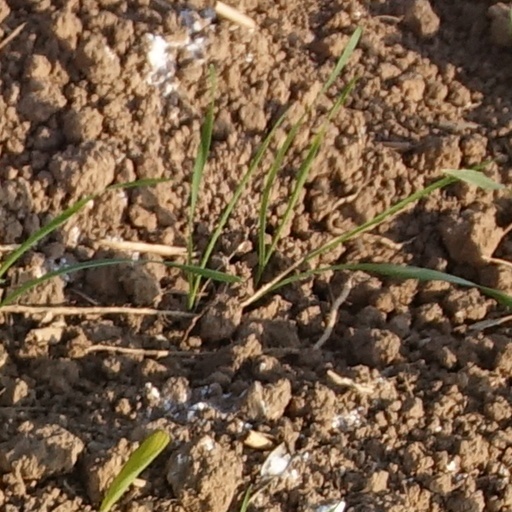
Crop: wheat